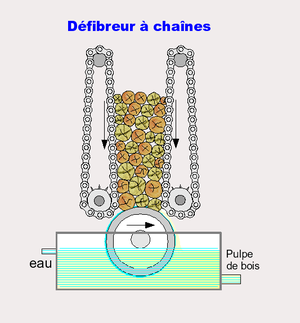
dessin perso libre de droit.
Le papier est une matière fabriquée à partir de feuilles vertes d’arbres, de fibres cellulosiques végétales. Il se présente sous forme de feuilles minces et est considéré comme un matériau de base dans les domaines de l’écriture, du dessin, de l’impression, de l’emballage et de la peinture. Il est également utilisé dans la fabrication de composants divers, comme les filtres.